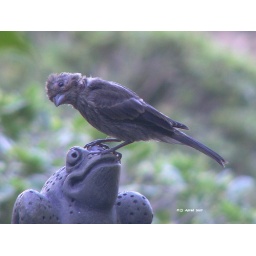
spotted this immature house finch sitting on the frog used in a bird bath. I think they had a conversation!!